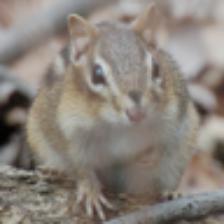
Label: NonHuman